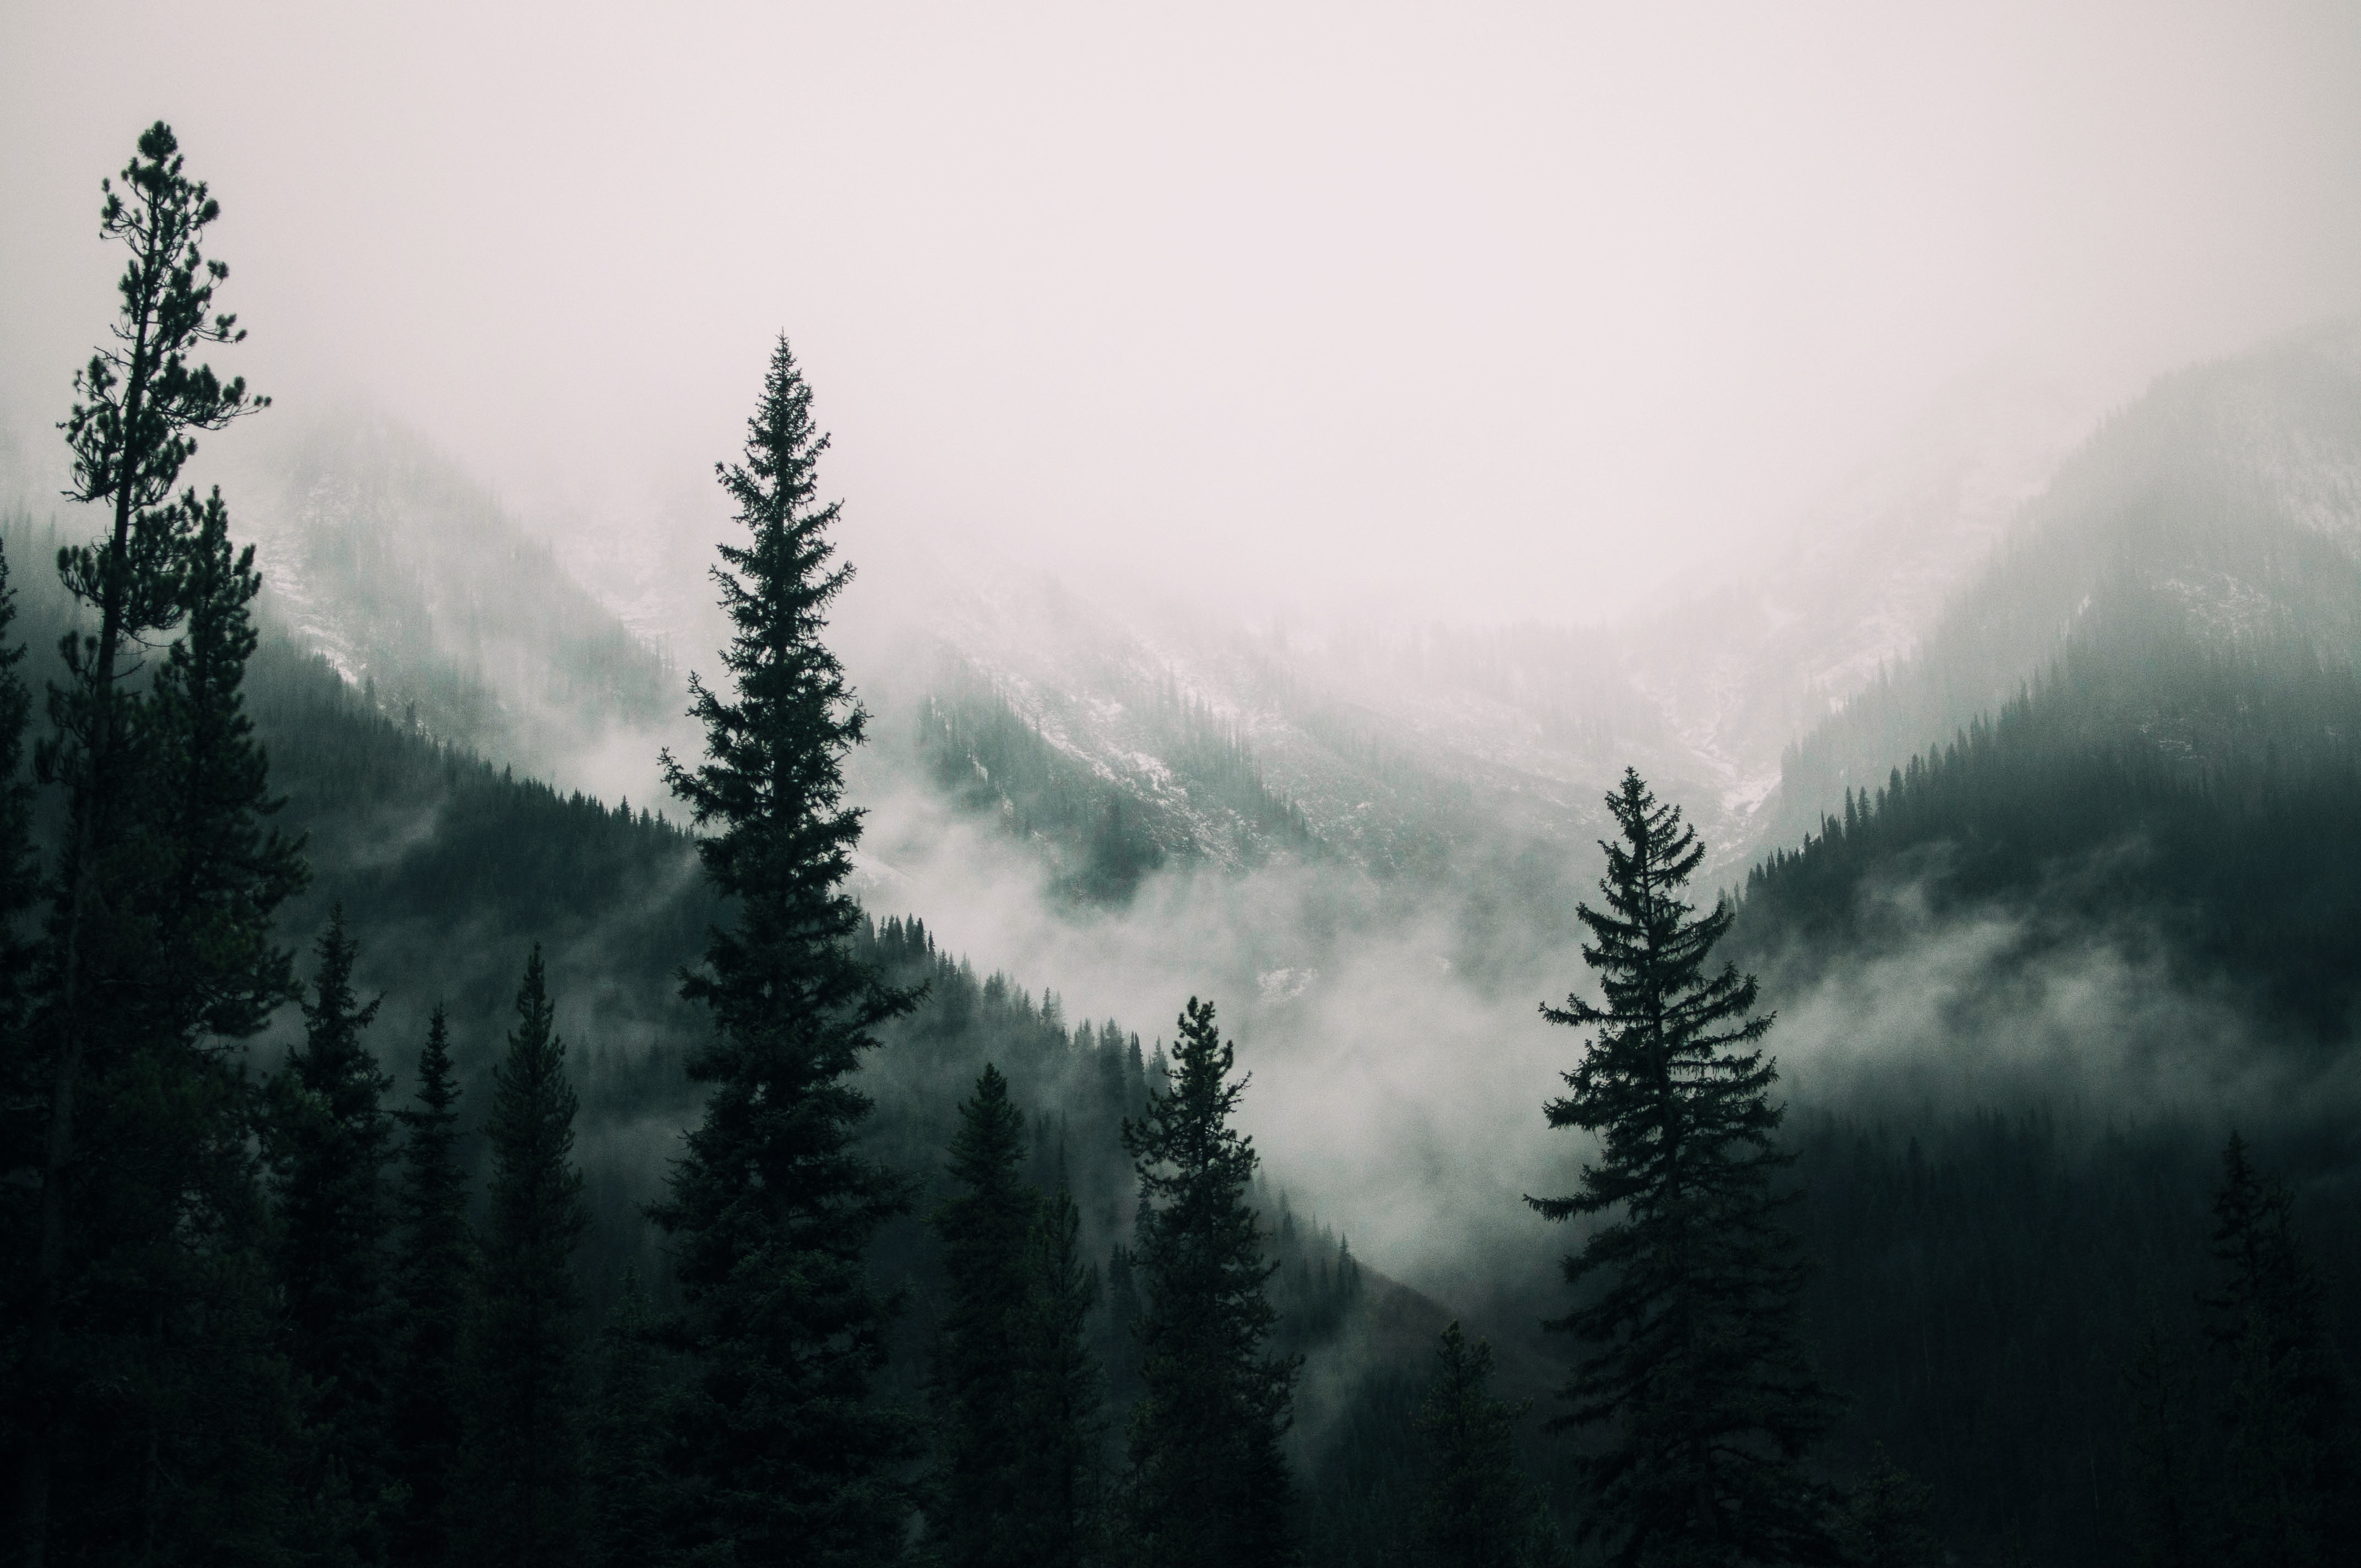
tree, nature, forest, wilderness, mountain, snow, winter, cloud, plant, fog, mist, sunlight, morning, dawn, atmosphere, mountain range, weather, darkness, geographical feature, atmospheric phenomenon, woody plant, mountainous landforms